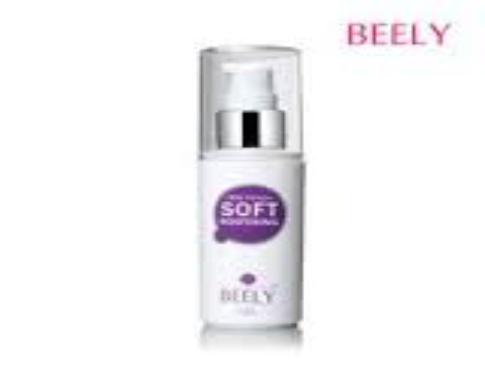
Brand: BEELY
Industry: Necessities